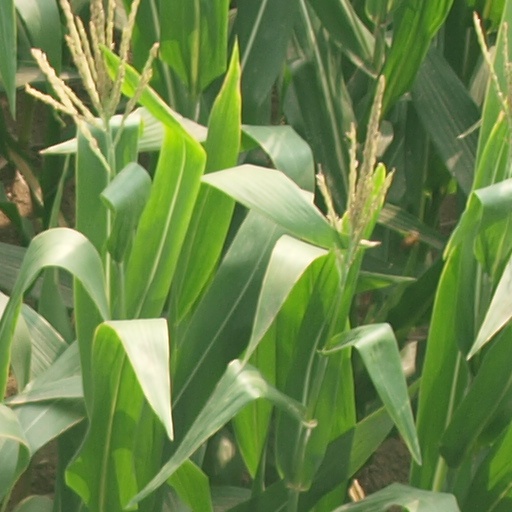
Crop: maize; corn